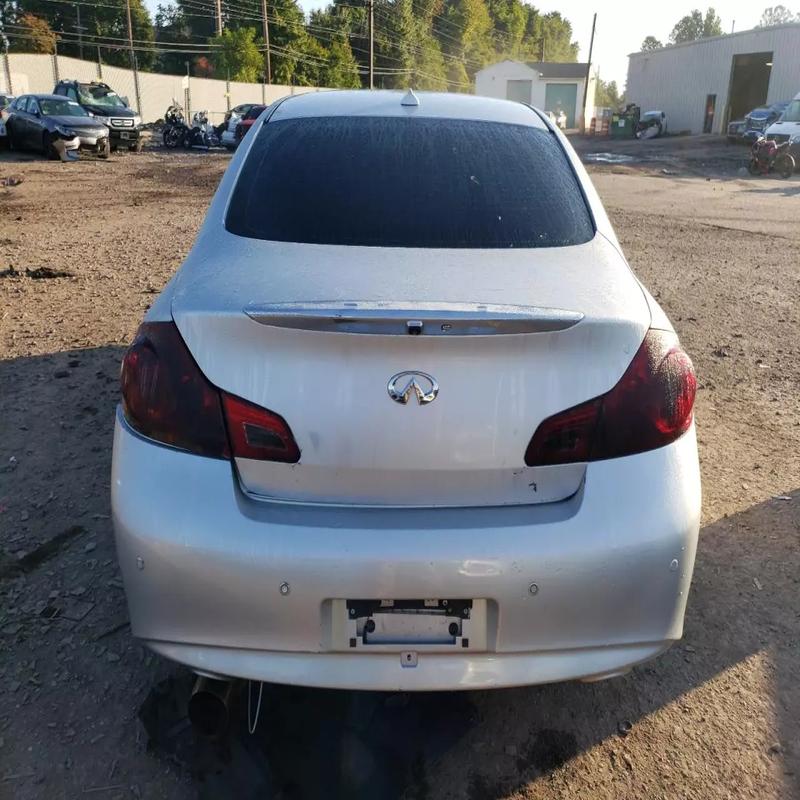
Aucun dommage détecté.
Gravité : aucun